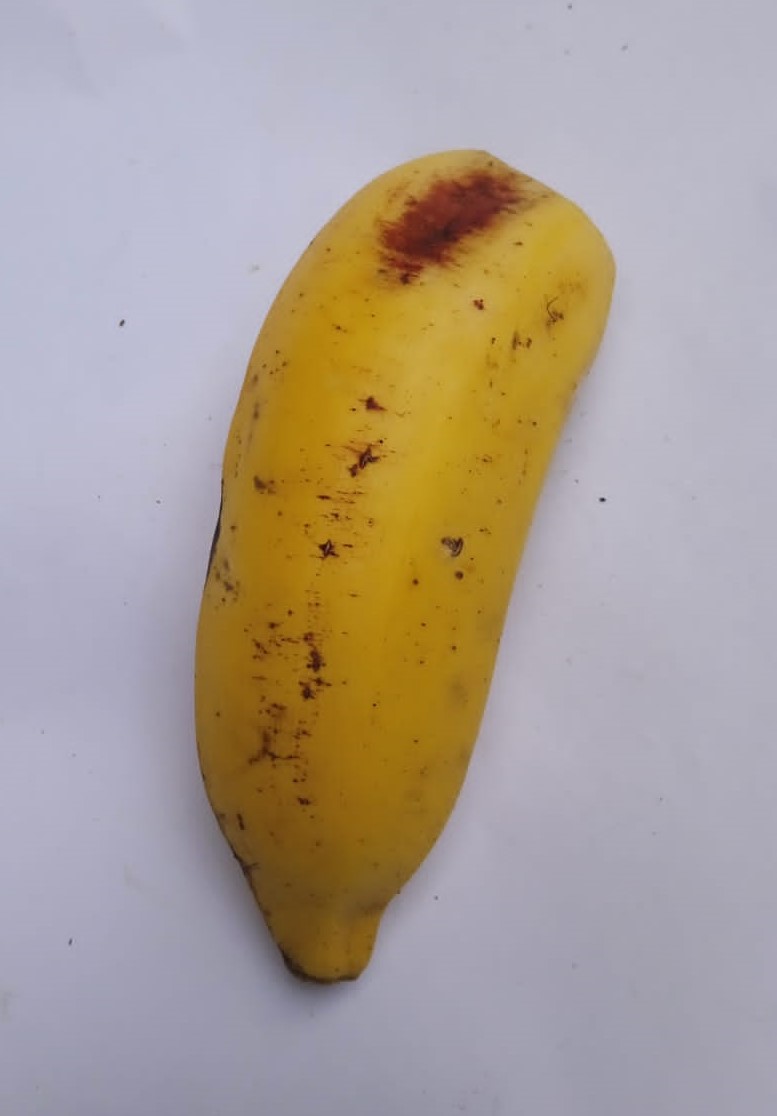
Fruit: banana
Condition: fresh